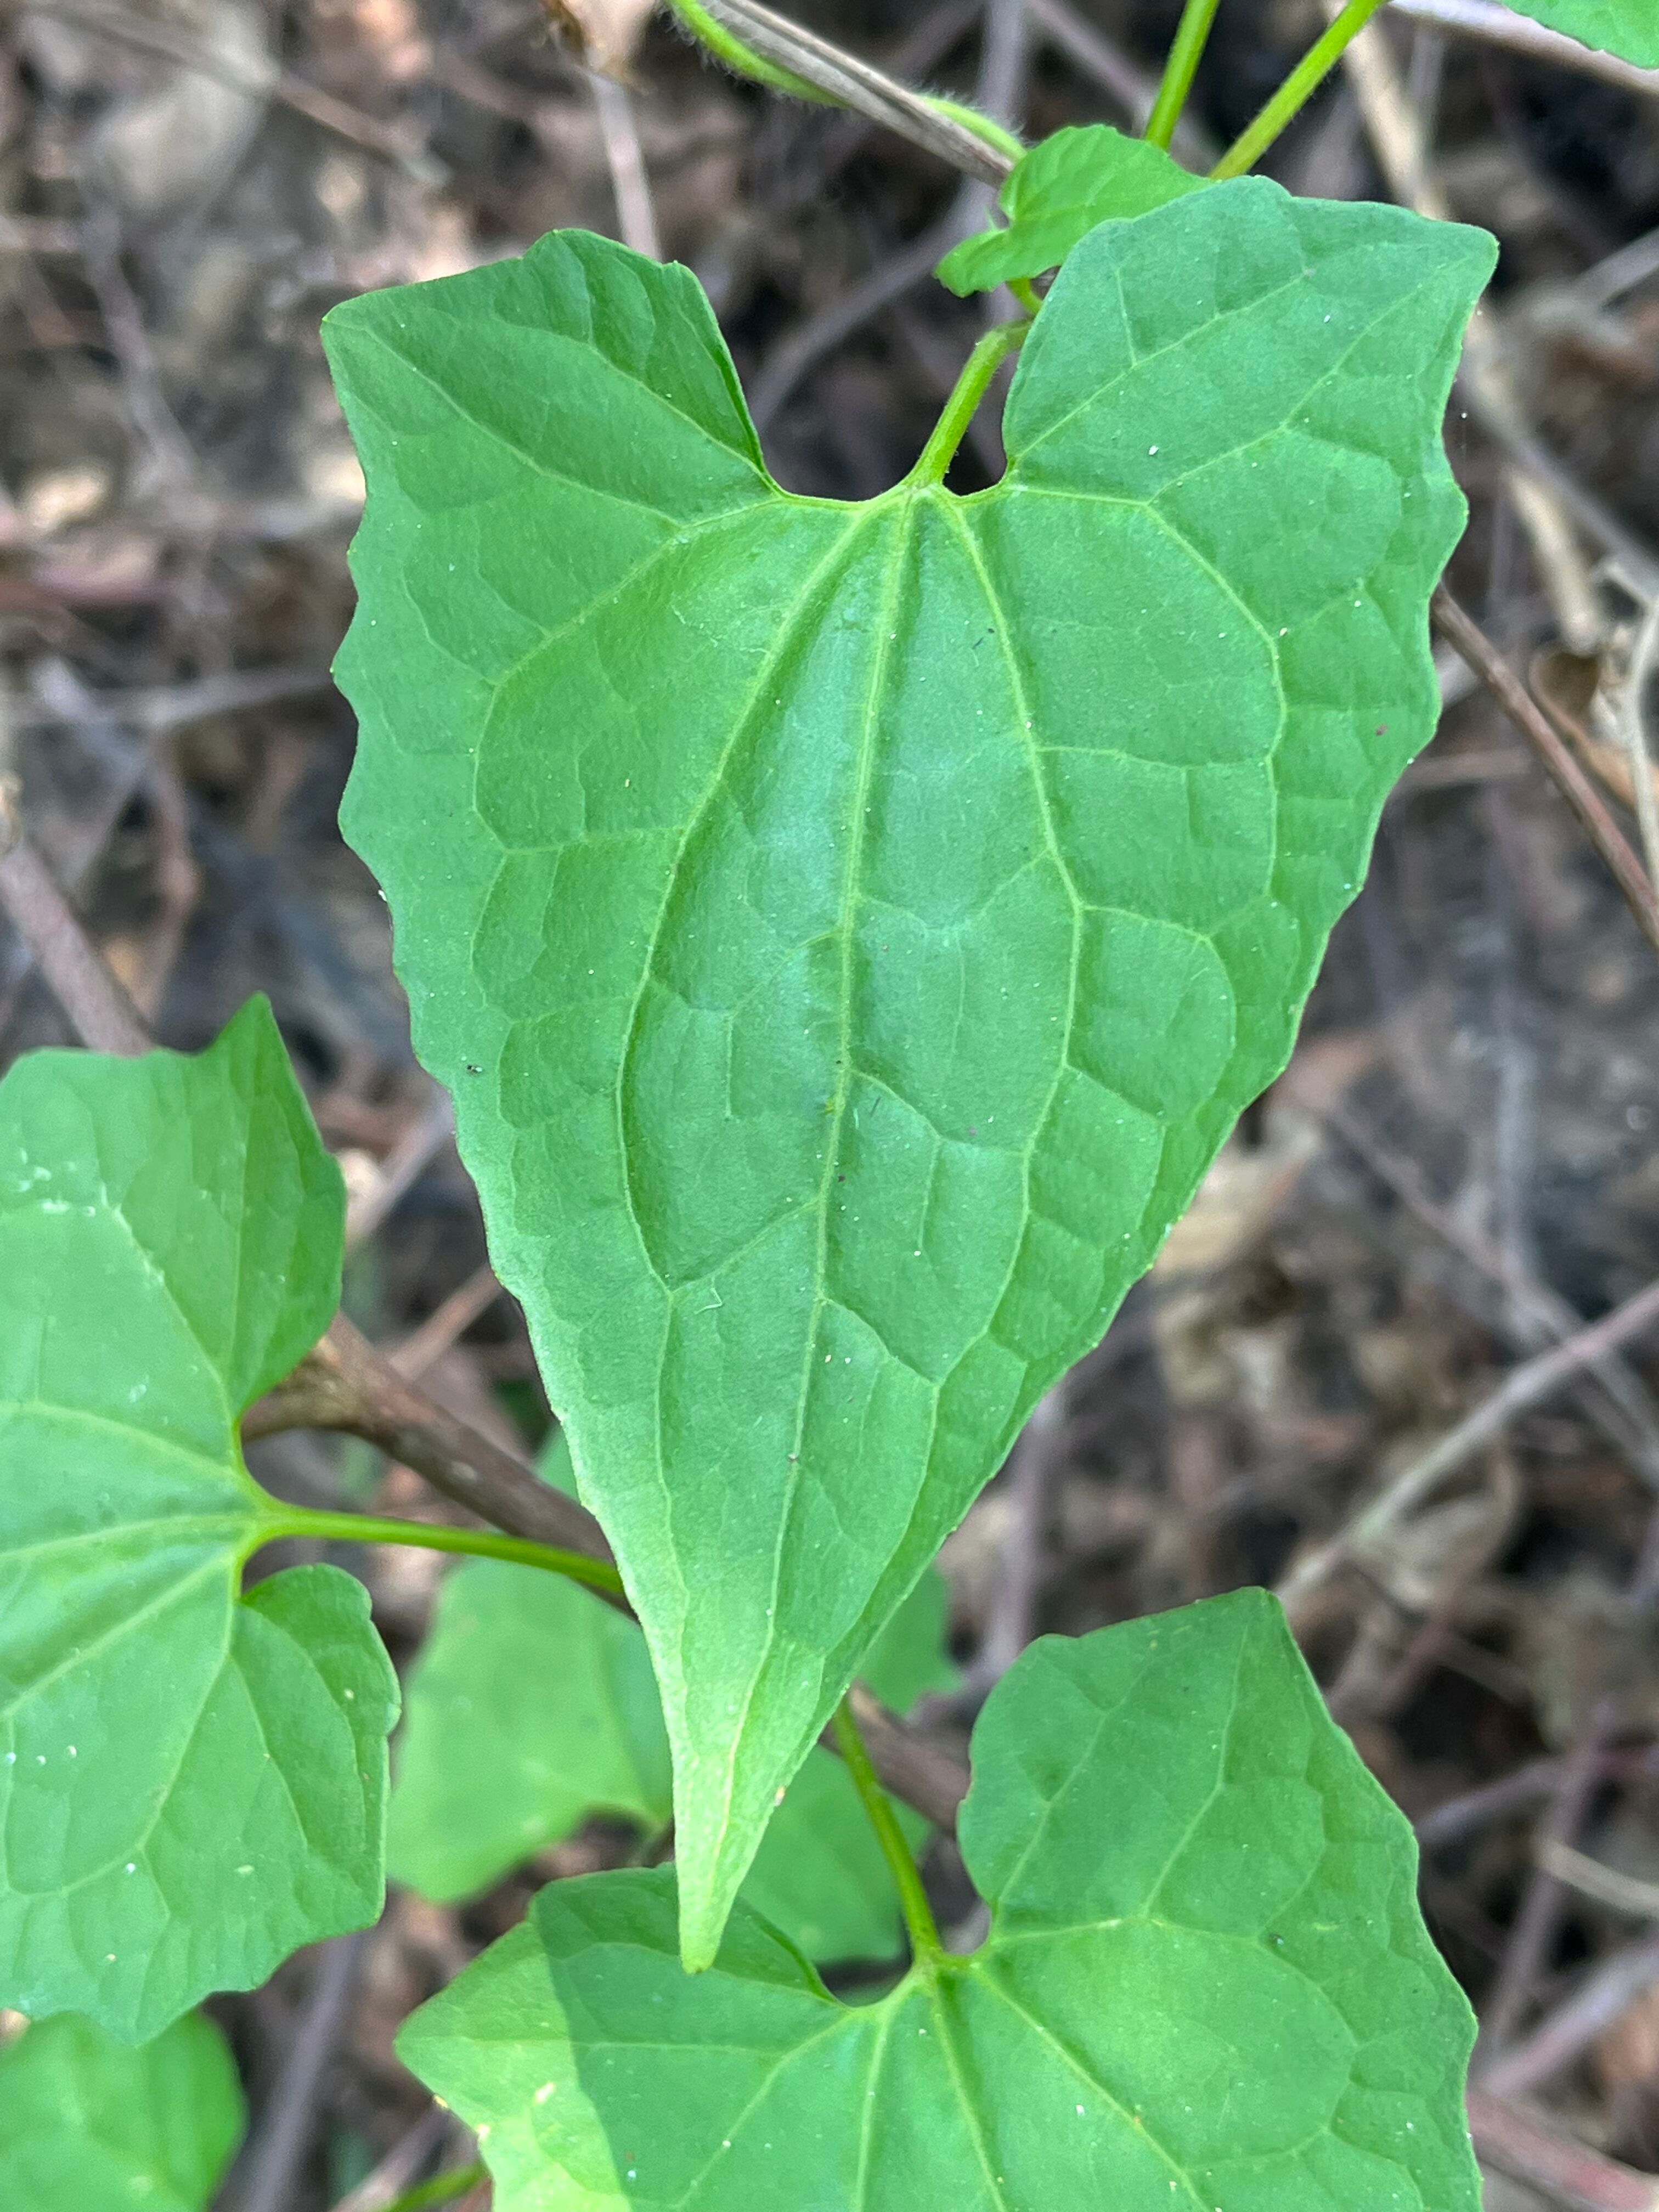
Plant species: mikania-micrantha